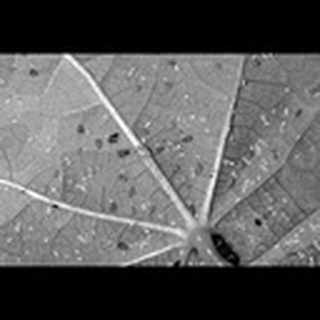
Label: cotton_aphids